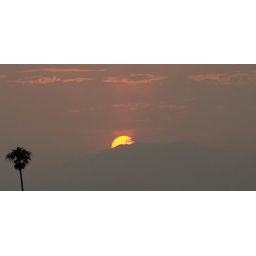
a fiery sunset over the santa monica mountains - hints of smoke in the sky from the northern fires